Frank B. Butler

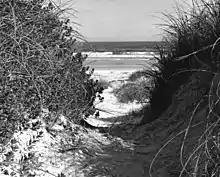
Path to the beach cut through the sand dunes at Frank B. Butler State Park, c. 1960

Beginning around 1948, after his property had been re-platted in 1947, black people from St. Augustine, Jacksonville, Georgia, and elsewhere purchased his lots in the area near the ocean and built homes. The streets in the neighborhood were named after members of Butler's family: Mary Street (for his mother), Minnie Street (for his wife and daughter), Mae Street (for his daughter, Minnie Mae), Rudolph Avenue (for his grandson), and Gloria Avenue (for his granddaughter).